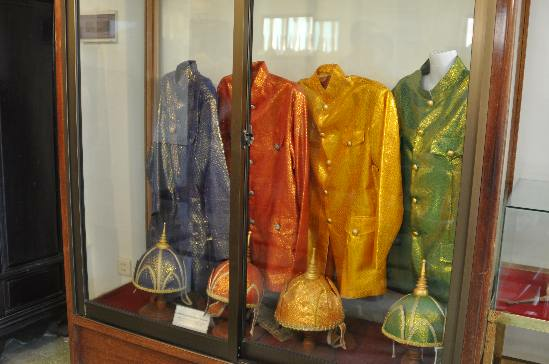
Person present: No